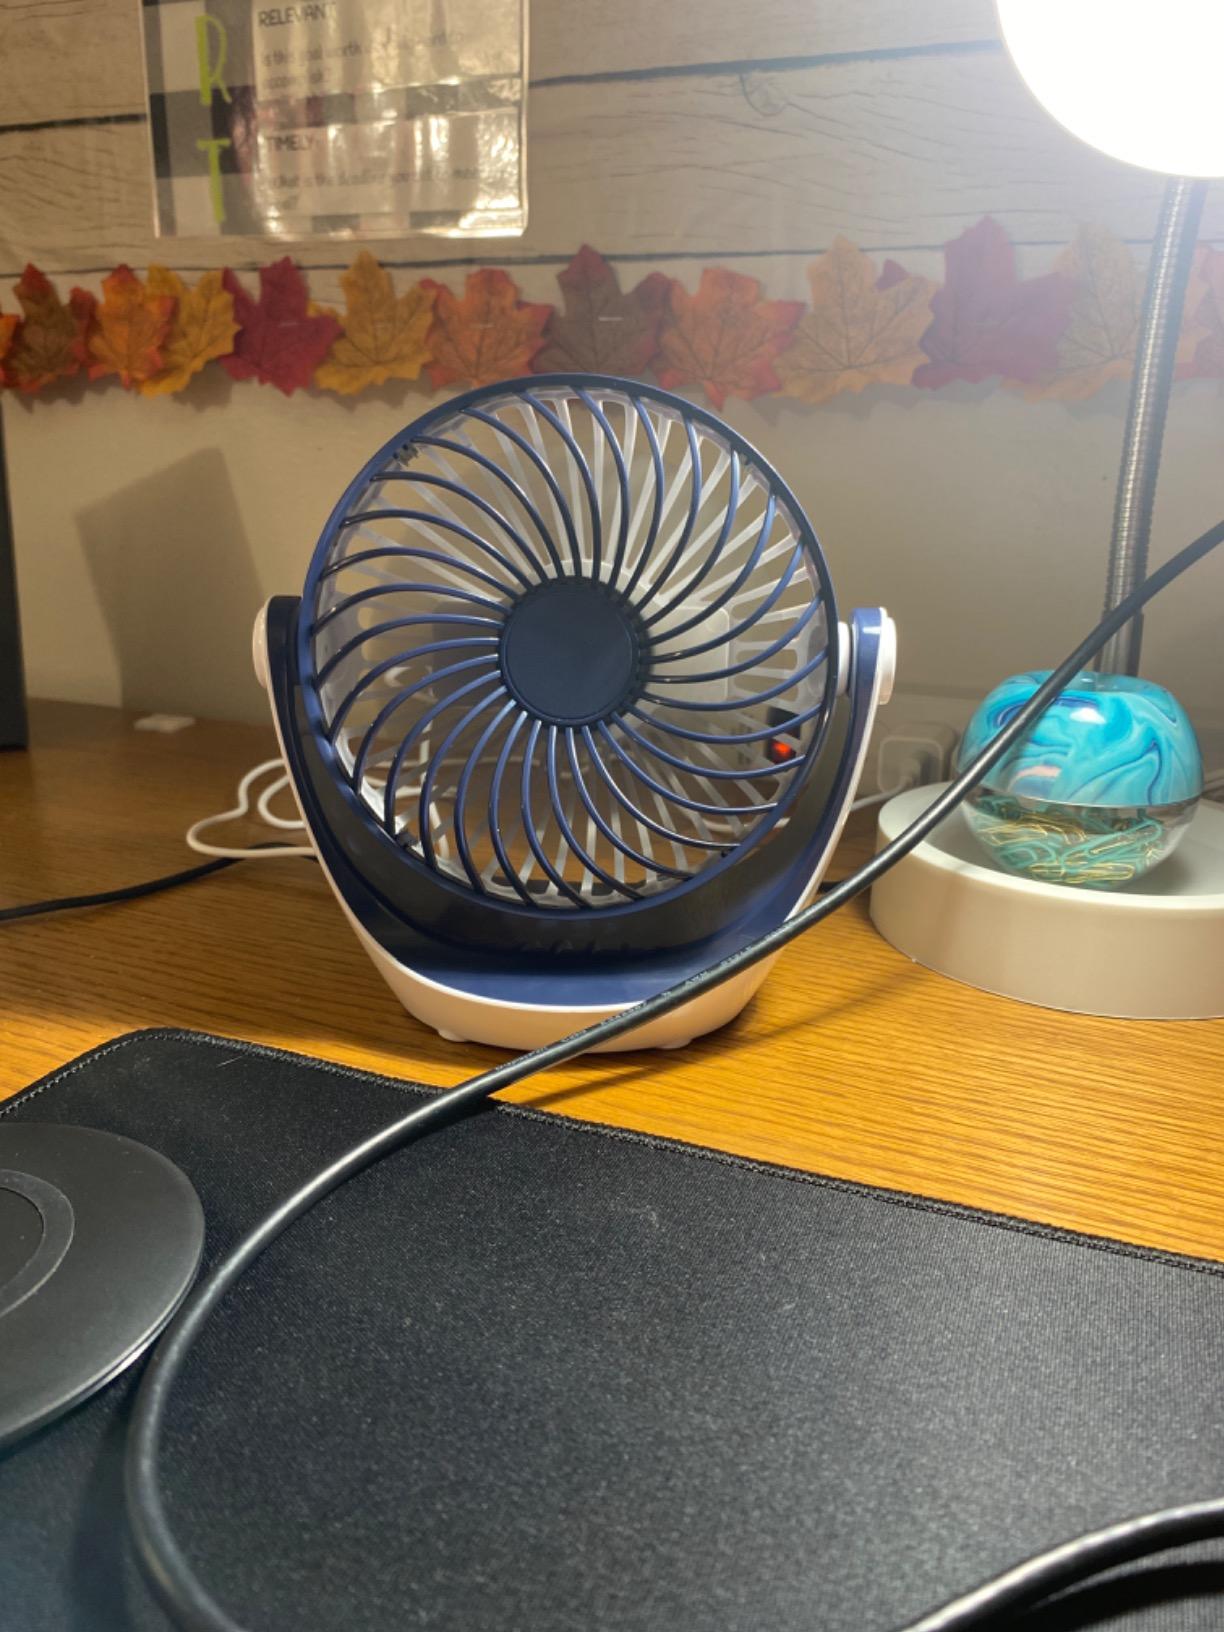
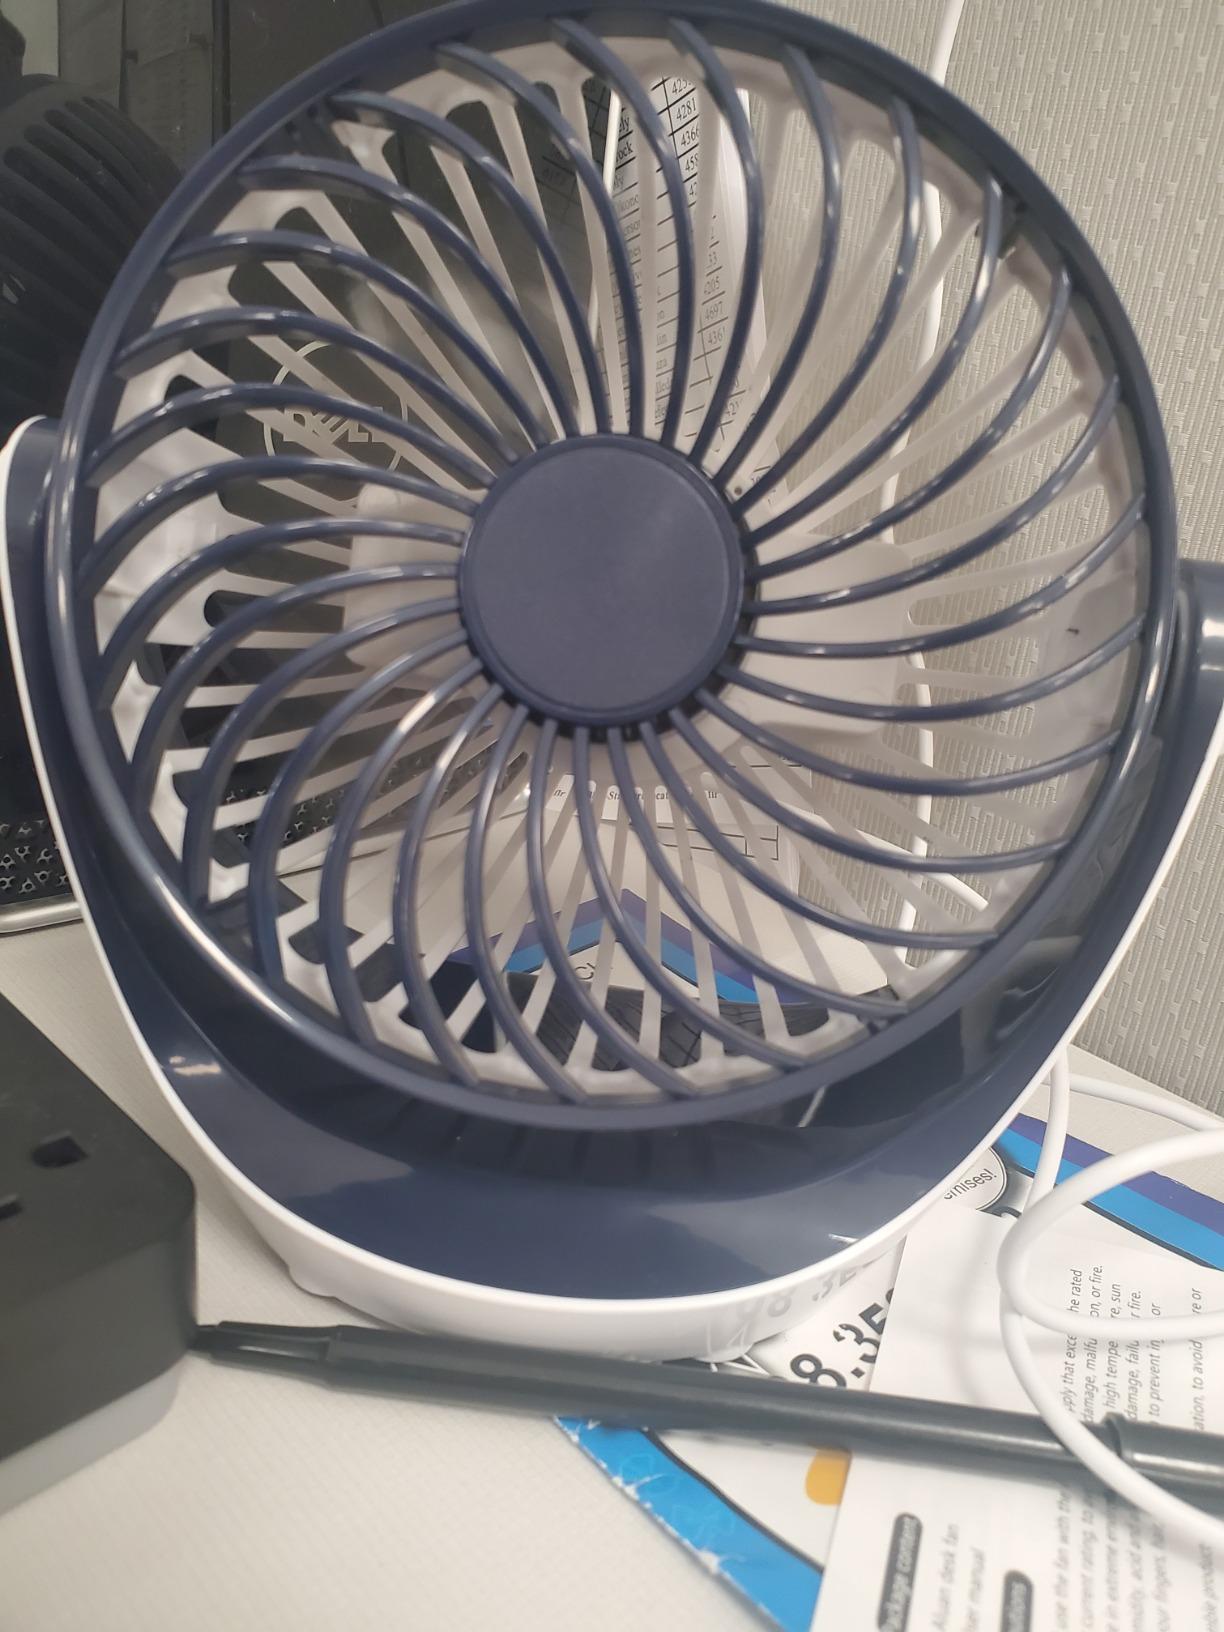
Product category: fan
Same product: yes